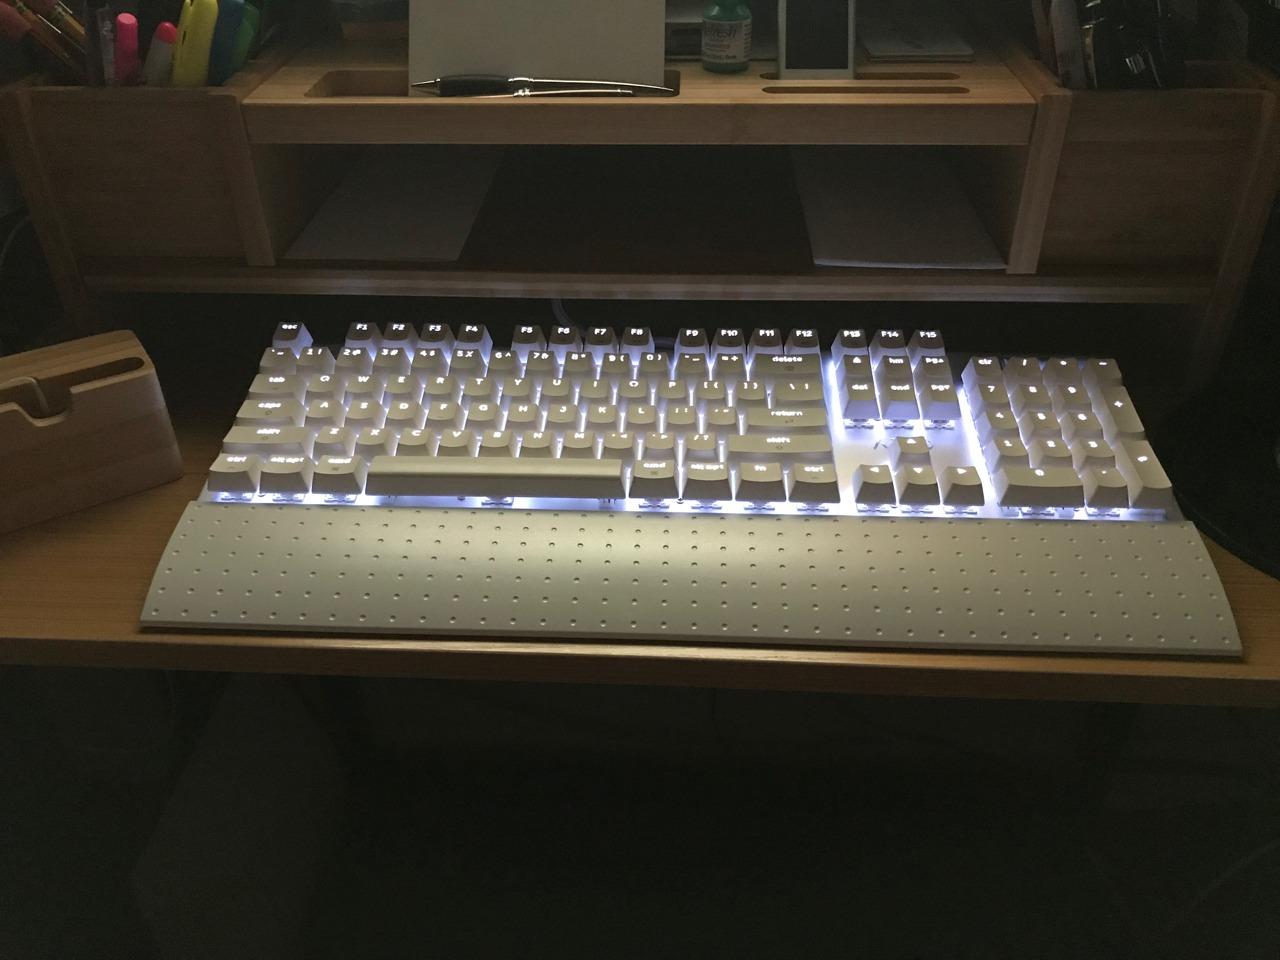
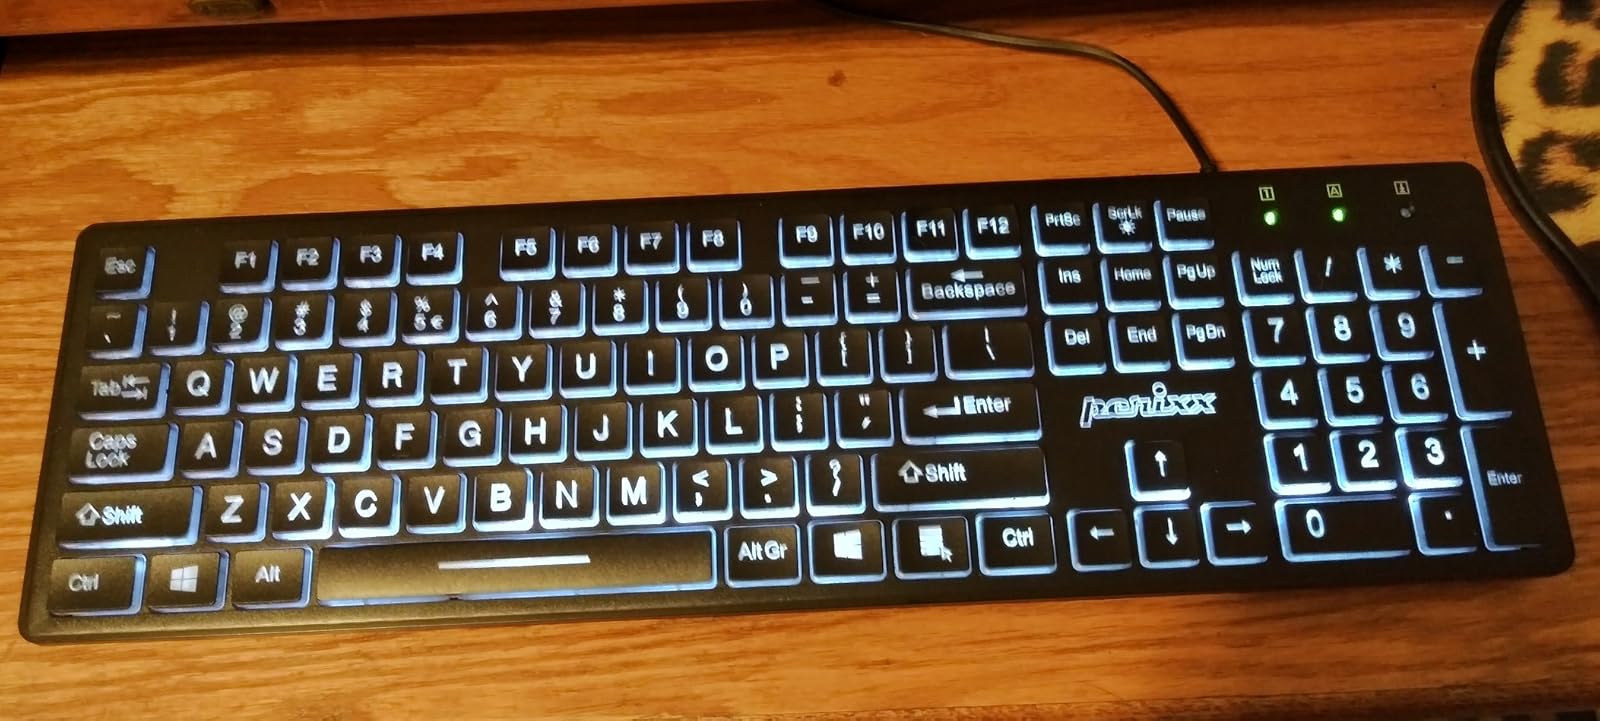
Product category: keyboard
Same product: no